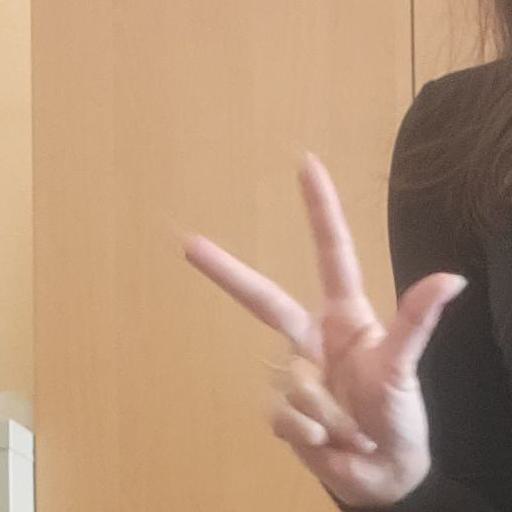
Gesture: three2